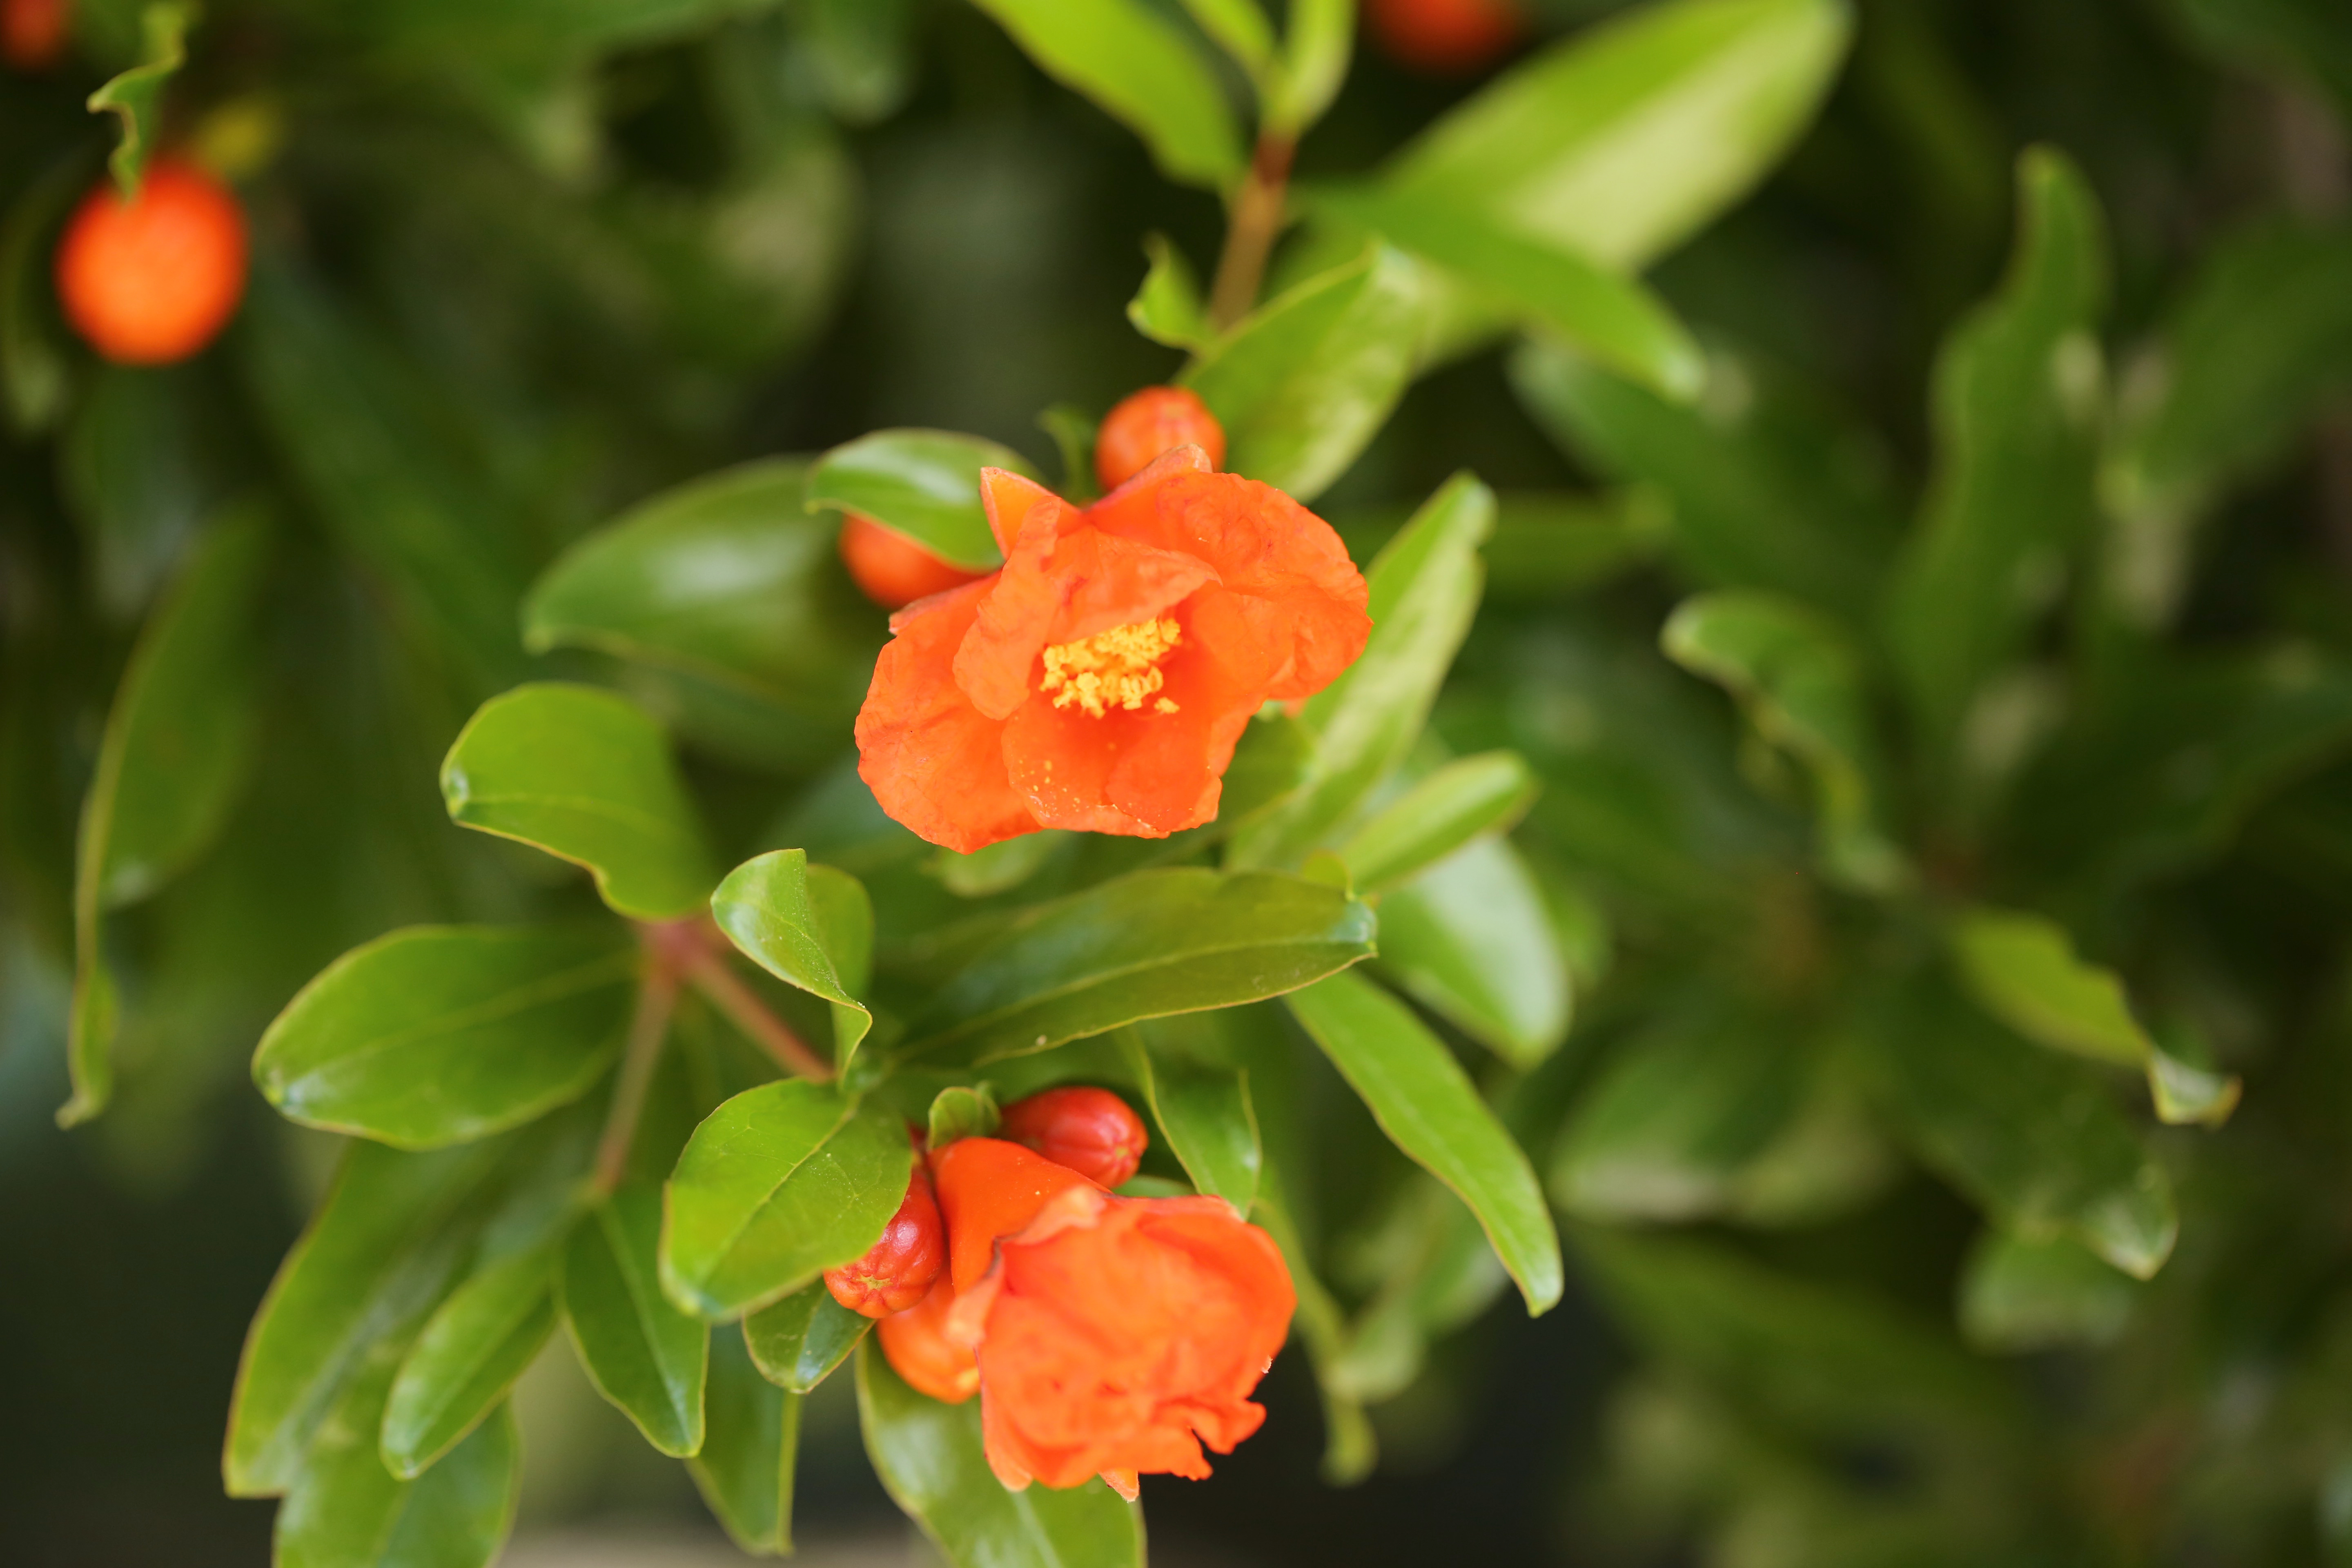
outdoor, blossom, plant, leaf, flower, europe, orange, green, produce, evergreen, canon, botany, flora, flowers, midi, shrub, fruits, t, vert, rouge, isasza, southfrance, sdfrankreich, zuidfrankrijk, mditerrane, languedocroussillon, hrault, montpelliermtropole, exterieur, floraison, bloemen, solstice, juin, juni, grenadier, dcoratif, arbuste, horticulture, blume, macro photography, flowering plant, woody plant, land plant